Danish–Swedish Farmdog

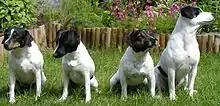
Four Danish–Swedish Farmdogs

Danish–Swedish Farmdog, historically known as the Danish Pinscher, is a breed of dog that has its origin in Denmark and southern Sweden, but has become popular all over Scandinavia, serving as a multi-purpose dog breed.